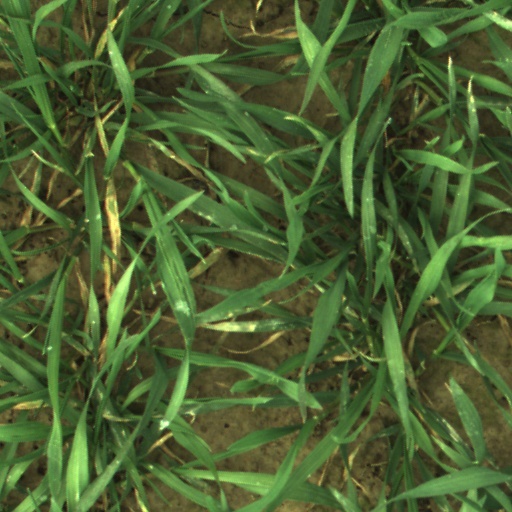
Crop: wheat